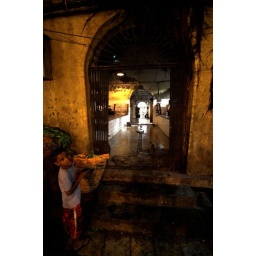
little boy by the fish market